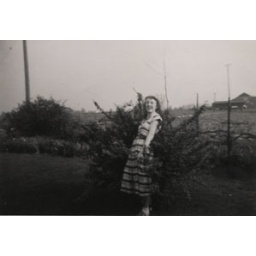
Dorothy in striped dress